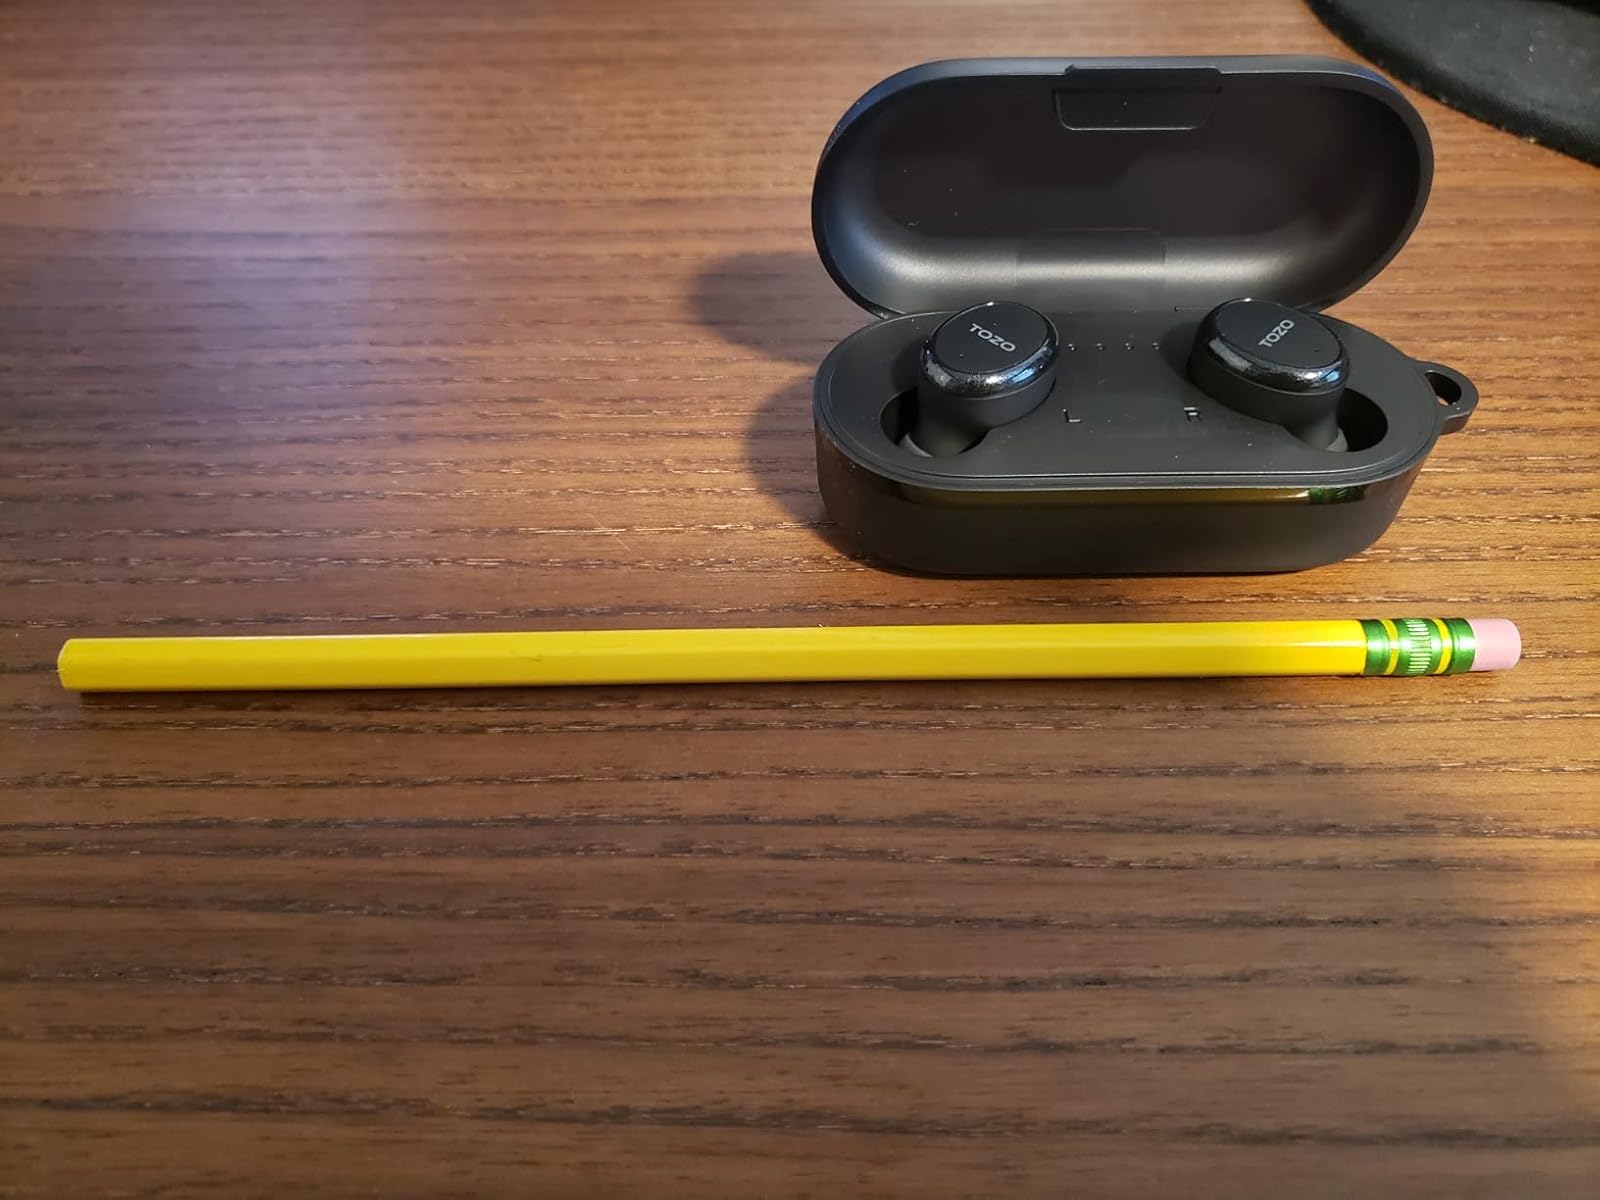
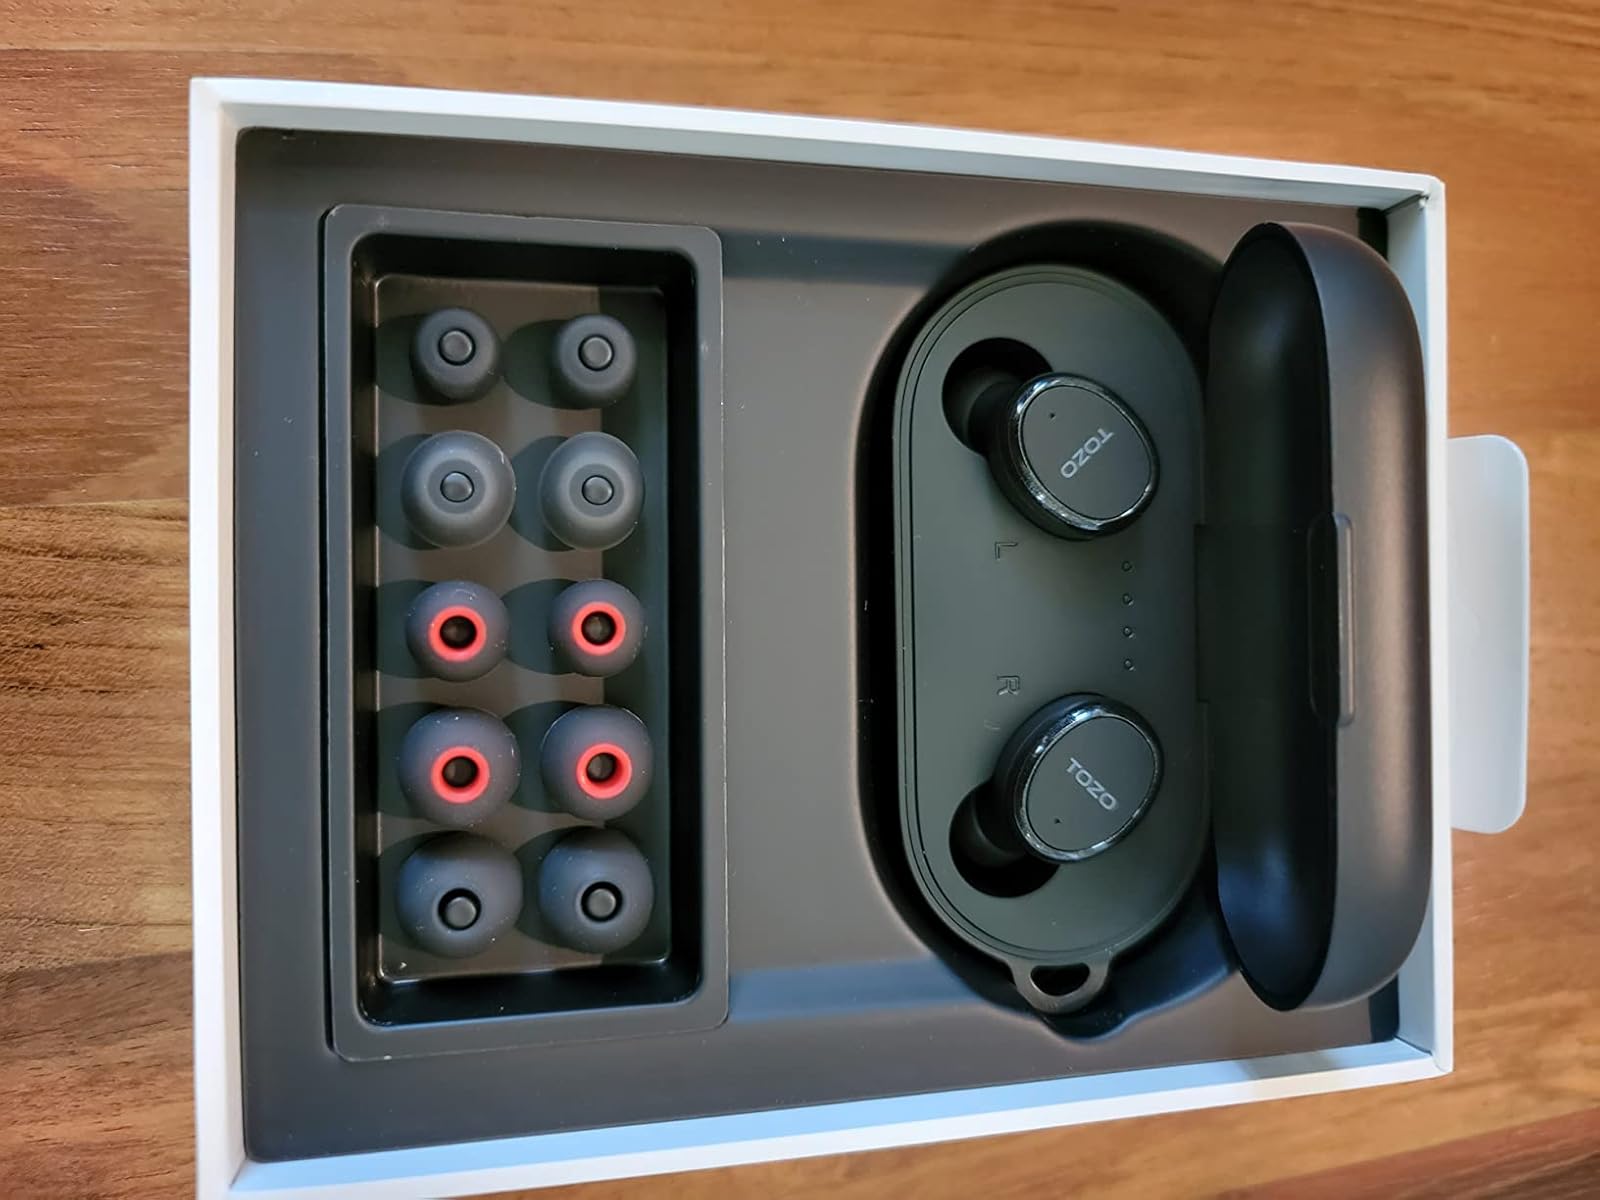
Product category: earbuds
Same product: yes